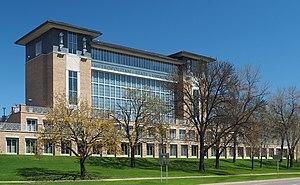
La Metropolitan State University, ou MSU, est une université américaine située à Saint Paul dans le Minnesota.